Pixelization

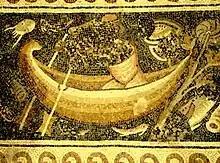
The mosaic tiles of this human figure in the Saint Stephen Church in Umm ar-Rasas in Jordan have been rearranged by aniconists.

A black rectangular or square box (known as censor bars) may be used to occlude parts of images completely (for example, a black bar covering the eyes instead of the entire face being pixelized). Censor bars were extensively used as a graphic device in the January 2012 protests against SOPA and PIPA.